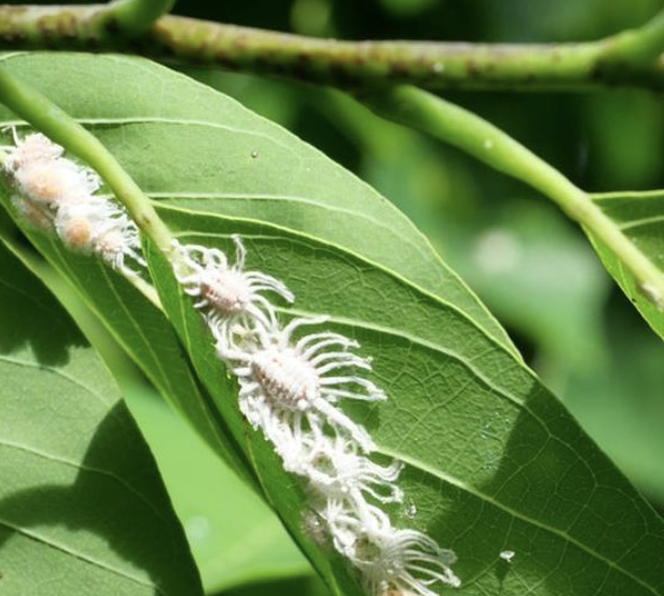
Label: mealybug_infestation